Battle of Chesma

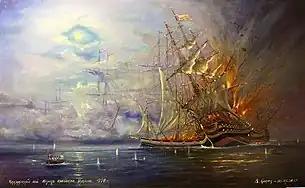
Vladimir Kosov. Chesma battle of 1770

On 6 July, the Russians bombarded the Ottoman ships and land positions. At about 12:30 a.m. on the morning of 7 July, Orlov, acting on Spiridov's plan, sent Samuel Greig (who transferred to "Rostislav") to attack with "Evropa", "Rostislav" and "Ne Tron Menya" forming a south–north line facing the Ottomans, and with "Saratov" in reserve, "Nadezhda" attacking the batteries at the eastern side of the bay entrance, "Afrika" attacking the batteries on the western side, and "Grom" near "Afrika". At about 1:30 a.m. or earlier (times were about 90 minutes earlier, according to Elphinstone), fire from "Grom" and/or "Ne tron menya" caused an Ottoman ship of the line to blow up after her main topsail caught fire, and the fire quickly spread to other ships of the line. By 2:00 a.m., two Ottoman ships of the line had blown up and more were on fire, and Greig sent in three fireships (the fourth, seeing the danger, stayed out), which contributed in a small way to the burning of almost the entire Ottoman fleet: fireship commanded by Lieutenant set fire to another ship of the line and consequently the fire continued to spread among various vessels. At about 4:00 a.m., boats were sent in to save two ships of the line which were not burning, but one of these caught fire while it was being towed. The other, "Semend-i Bahri" 60, survived and was captured along with five galleys. Fighting ended at about 8:00 a.m. Russian casualties on 5 July were 14 killed, plus 636 killed in "Sviatoi Evstafii", and about 30 wounded, and on 7 July 11 killed. Ottoman casualties were much higher. Hüsameddin, Hasan Pasha and Cafer Bey survived. Hüsameddin was removed from his position, which was given to Cafer Bey. This was the only significant fleet battle during the Russo-Turkish War.